First Russian circumnavigation

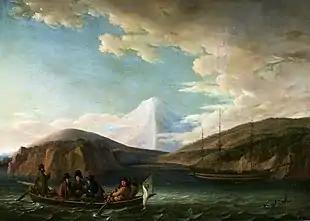
Friedrich Georg Weitsch. Krusenstern's crew in Avacha Bay, stored in the National Museum, Warsaw

The vessels needed to stop in the Hawaiian Islands on the long route between Nuku-Hiva and Japan. Krusenstern feared a possible scurvy outbreak even though no one showed signs of the disease. Just in case, Lisyansky started to hunt sharks. On May 20, Lisyanky prepared shark meat for the "Neva" crew; only the captain disliked the new dish. When the weather had stabilized, members of the expedition resumed their oceanographic observations and crossed the equator again on May 25. On May 30, Johann Neumann, who served as the personal cook of Count Rezanov, died. Initially, Krusenstern had not wanted to take him because Neumann was already ill with consumption. In his diary, Ratmanov mentioned that Rezanov forced Neumann to go. In Brazil, Krusenstern suggested paying Neumann 1.5-year salary early so Neumann could stay in Santa Katharina where his health might have improved. However, Neumann decided to travel further and rapidly lost strength. He was buried according to maritime custom. Hieromonk Gideon refused to attend the ceremony because Neumann "was not even a Lutheran"; Neumann was likely Jewish.